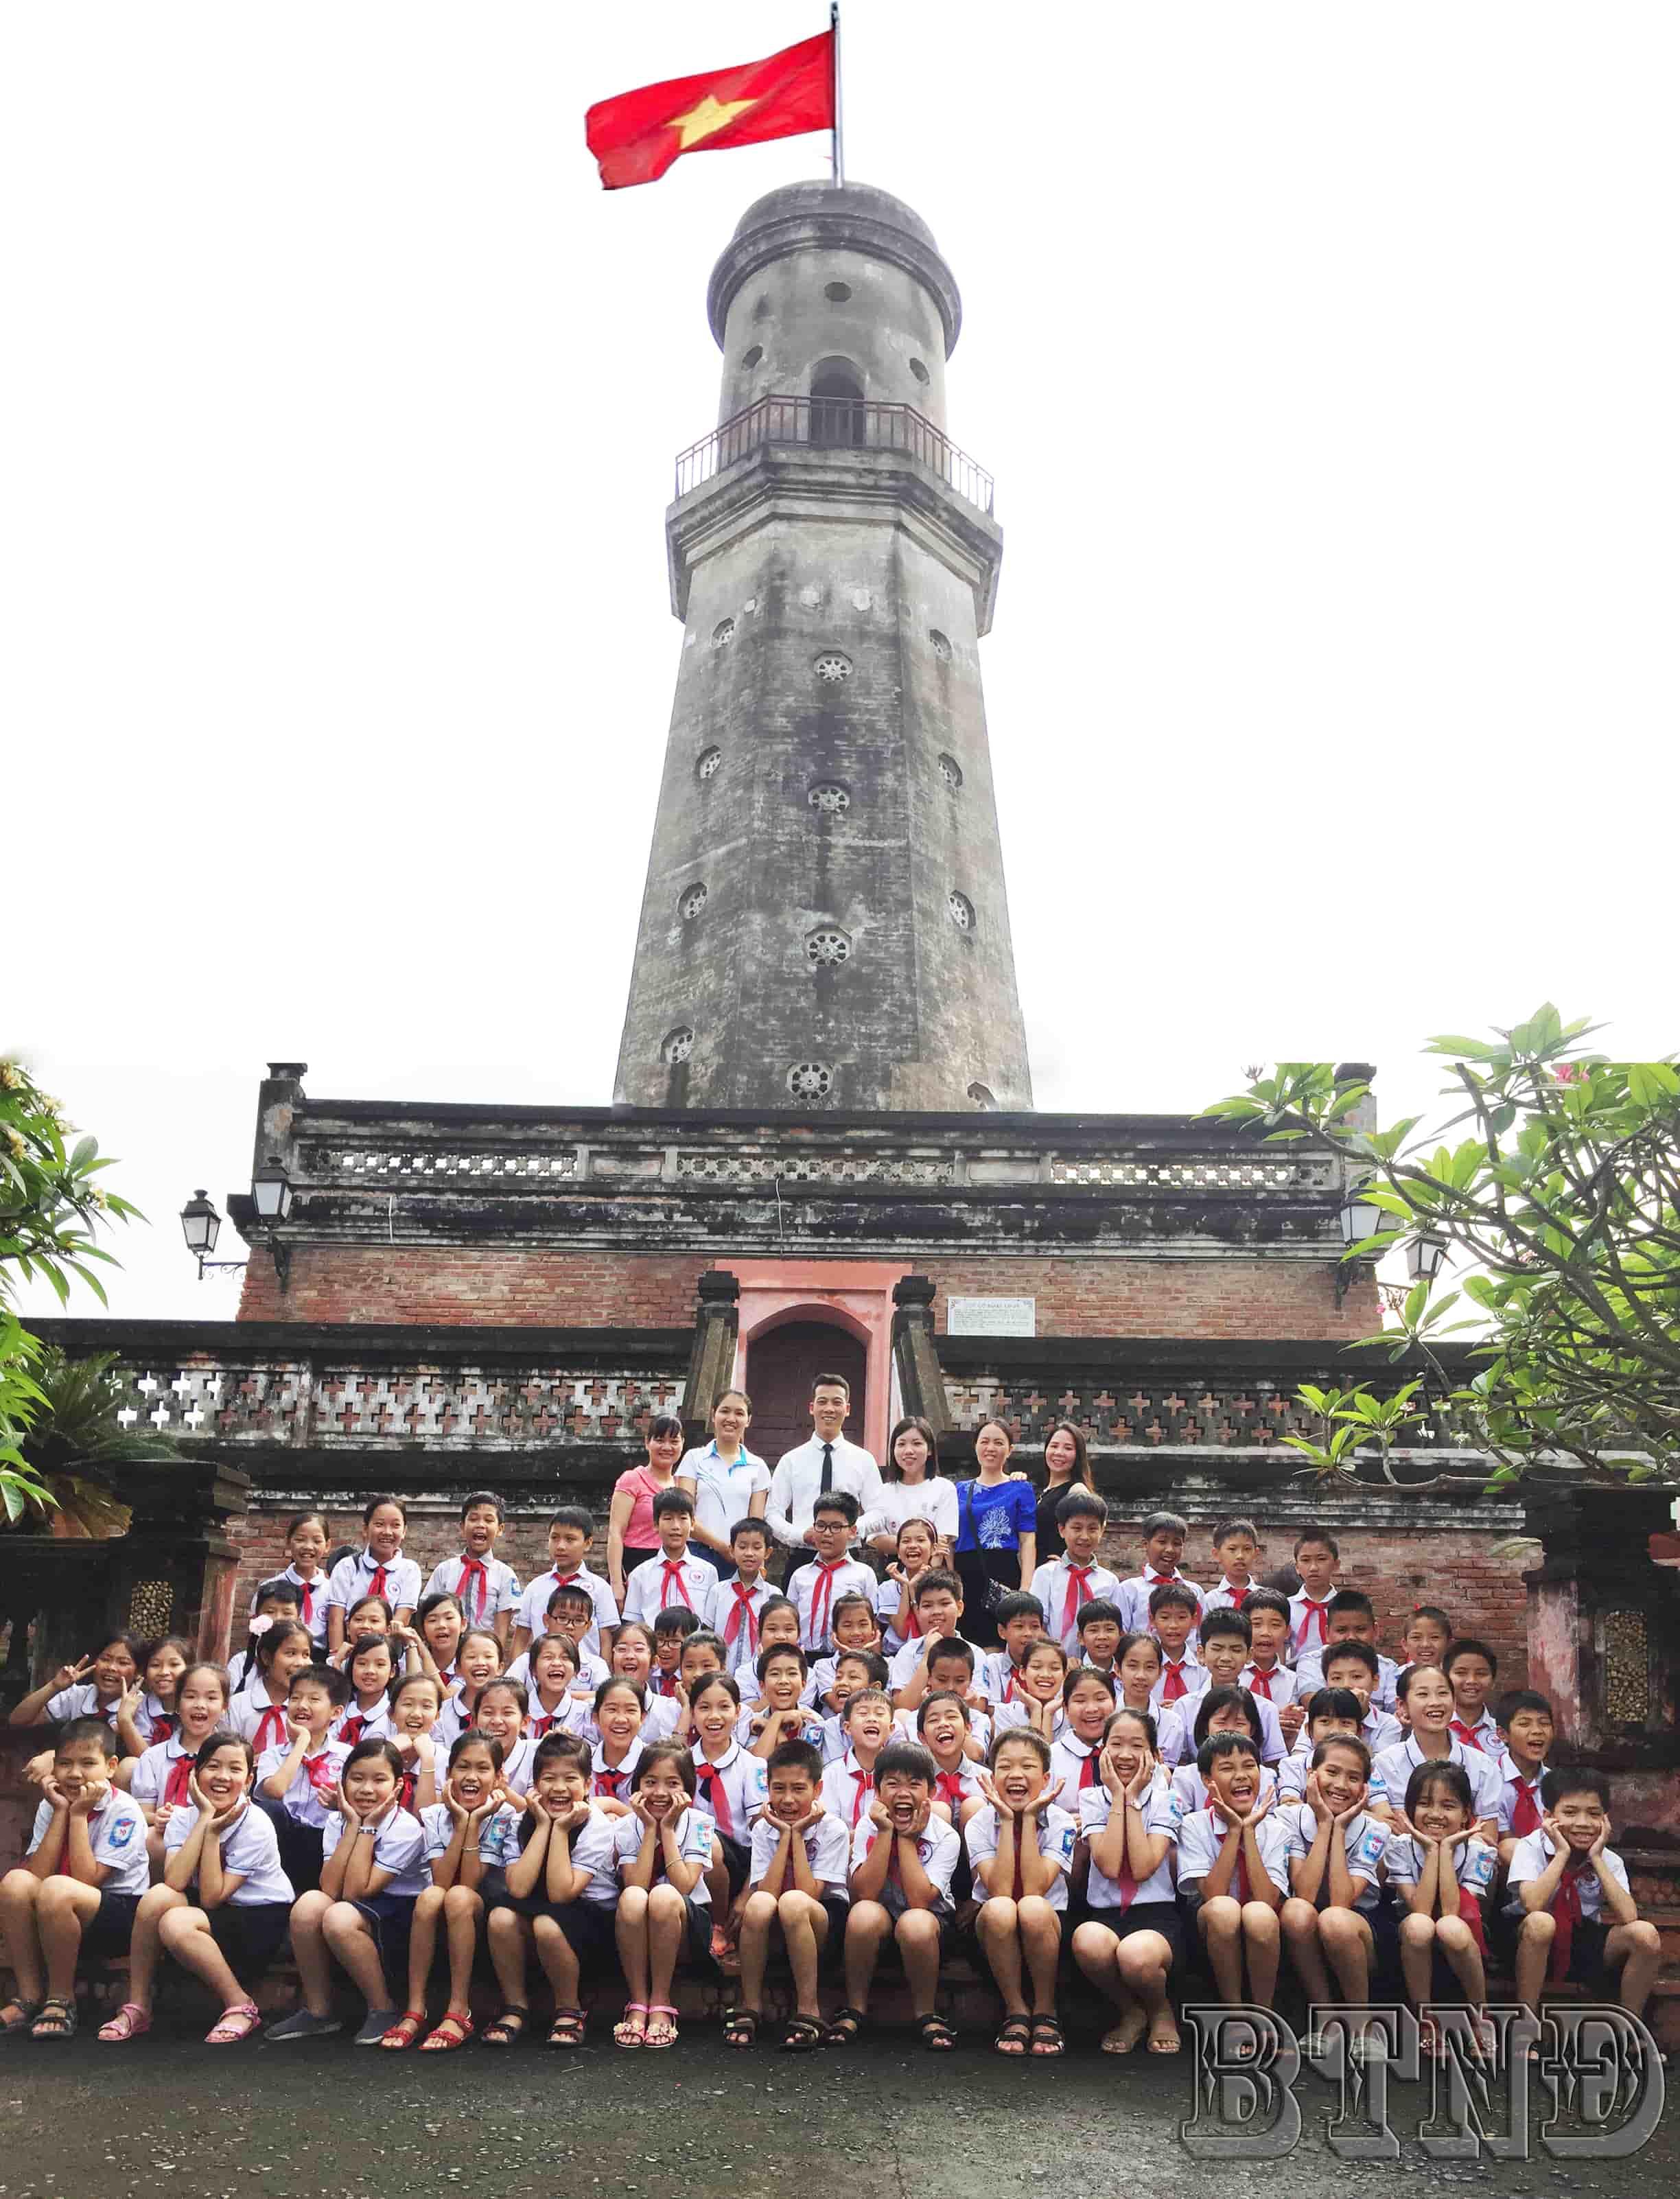
những đứa trẻ đang ngồi thành các hàng ở trước một cái cột cờ